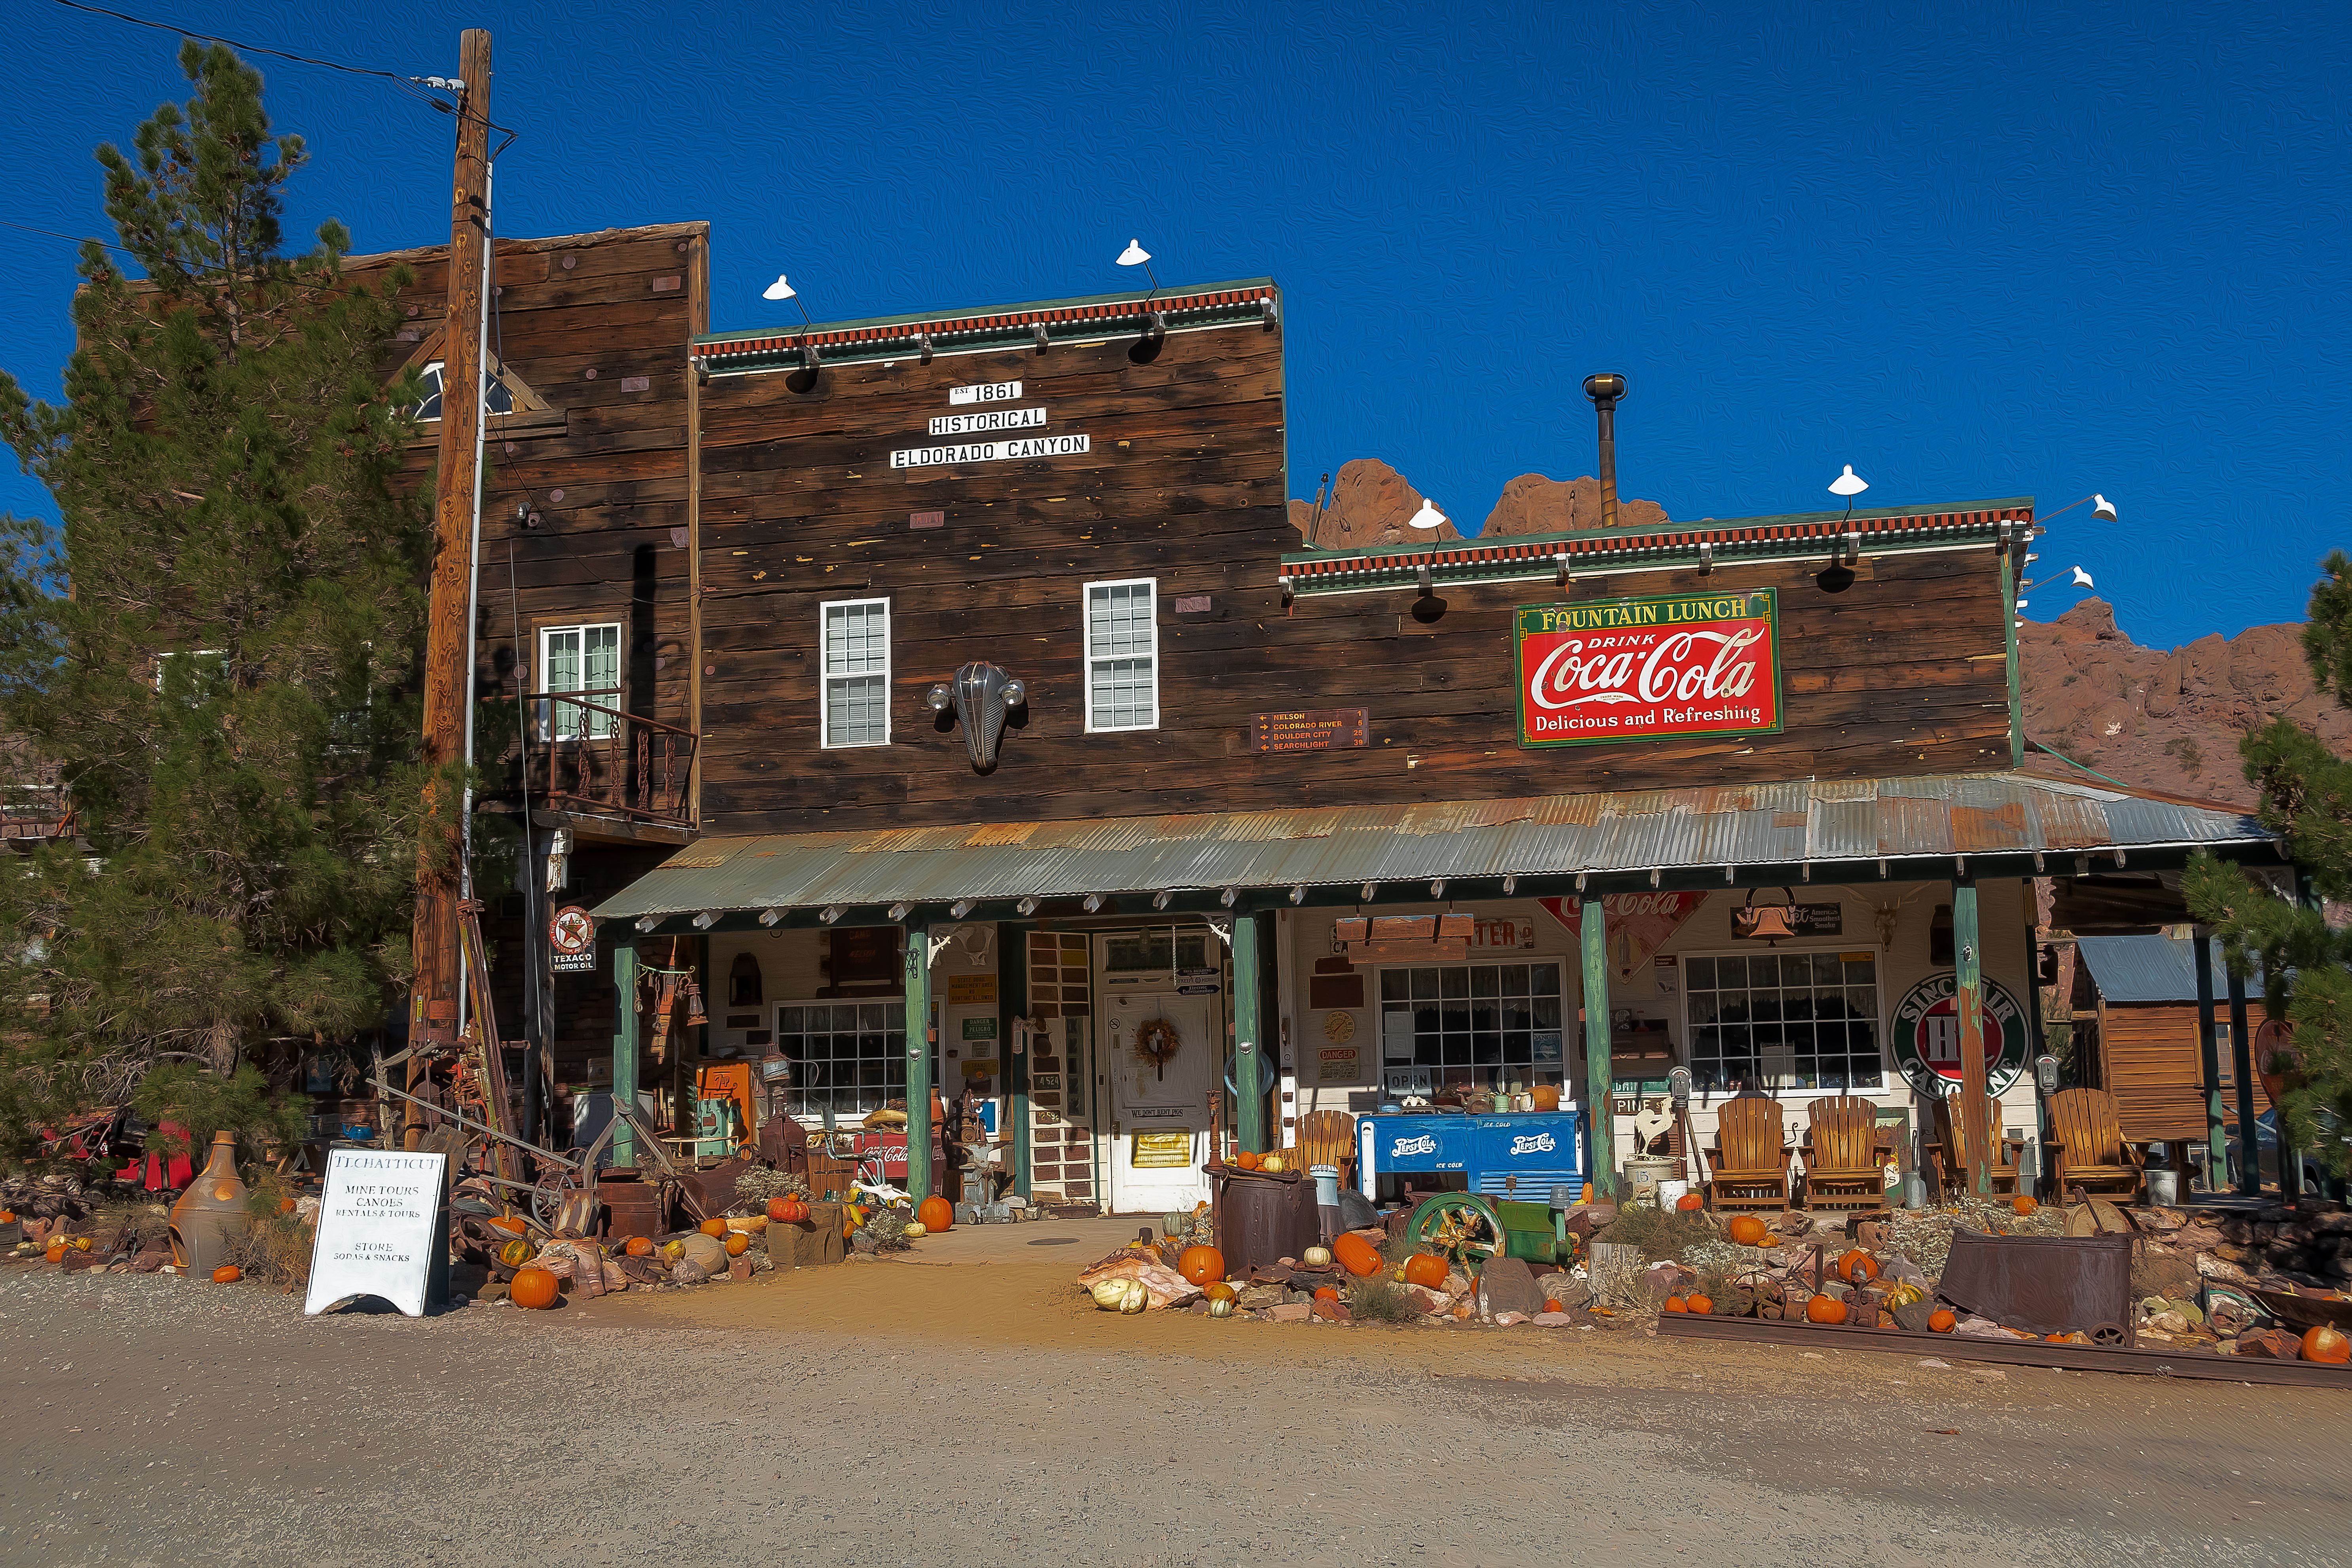
geotagged, nevada, searchlight, united states, usa, a6500, abandoned, attraction, auto, canyon, Car Graveyard, car photography, Clark County, Clark County Nevada, Clark County NV, classic, classic auto, classic car, classic cars, Classic Vehicle, desolate, El Dorado, El Dorado Canyon, El Dorado Mine, El Dorado Mountains, Eldorado Canyon Mine Tours, feet, ghost town, historical, isolated, lonely, mine, model, naked, Nelson Cutoff Road, Nelson Ghost Town, Nelson Nevada, Nevada Ghost Town, Nevada Ghost Town Photography, Nevada Mine Tour, Nevada Mountains, Nevada Tourism, old, old buildings, old cars, old town, portrait, rustic, rusty, scenic, Searchlight Nevada, sightseeing, sony, SONY a6500, SONY Alpha 6500, sony mirrorless, stripping, tourist attraction, Tourist Desert, travel, Travel Blog Photo, travel photography, vacation, vehicle, vintage, wife, building, mixed use